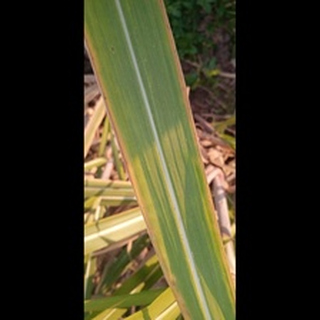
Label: sugarcane_yellow_leaf_disease